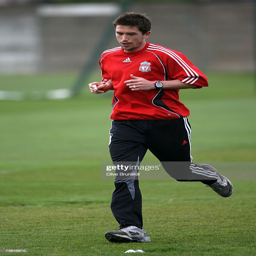
football player during training prior to the second leg match .